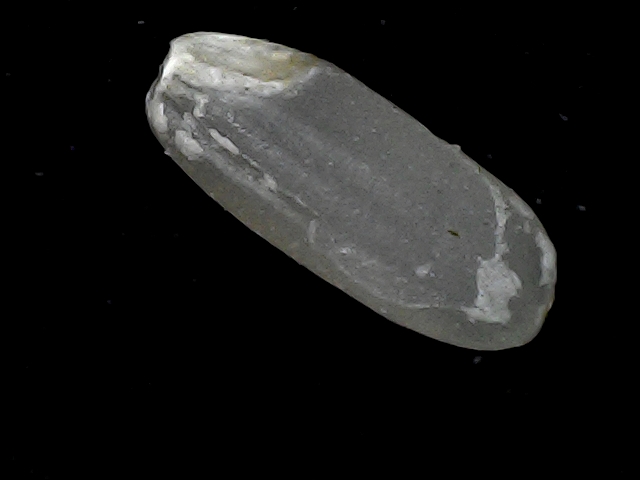
Rice variety: BR22